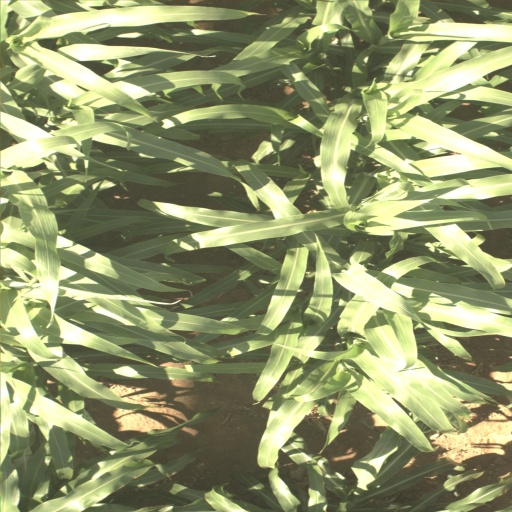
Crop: sorghum